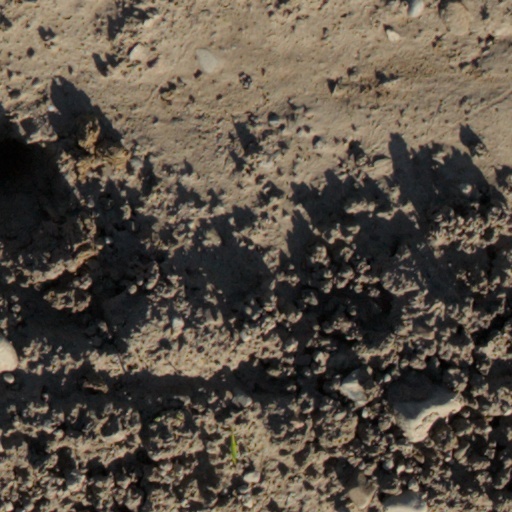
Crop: wheat